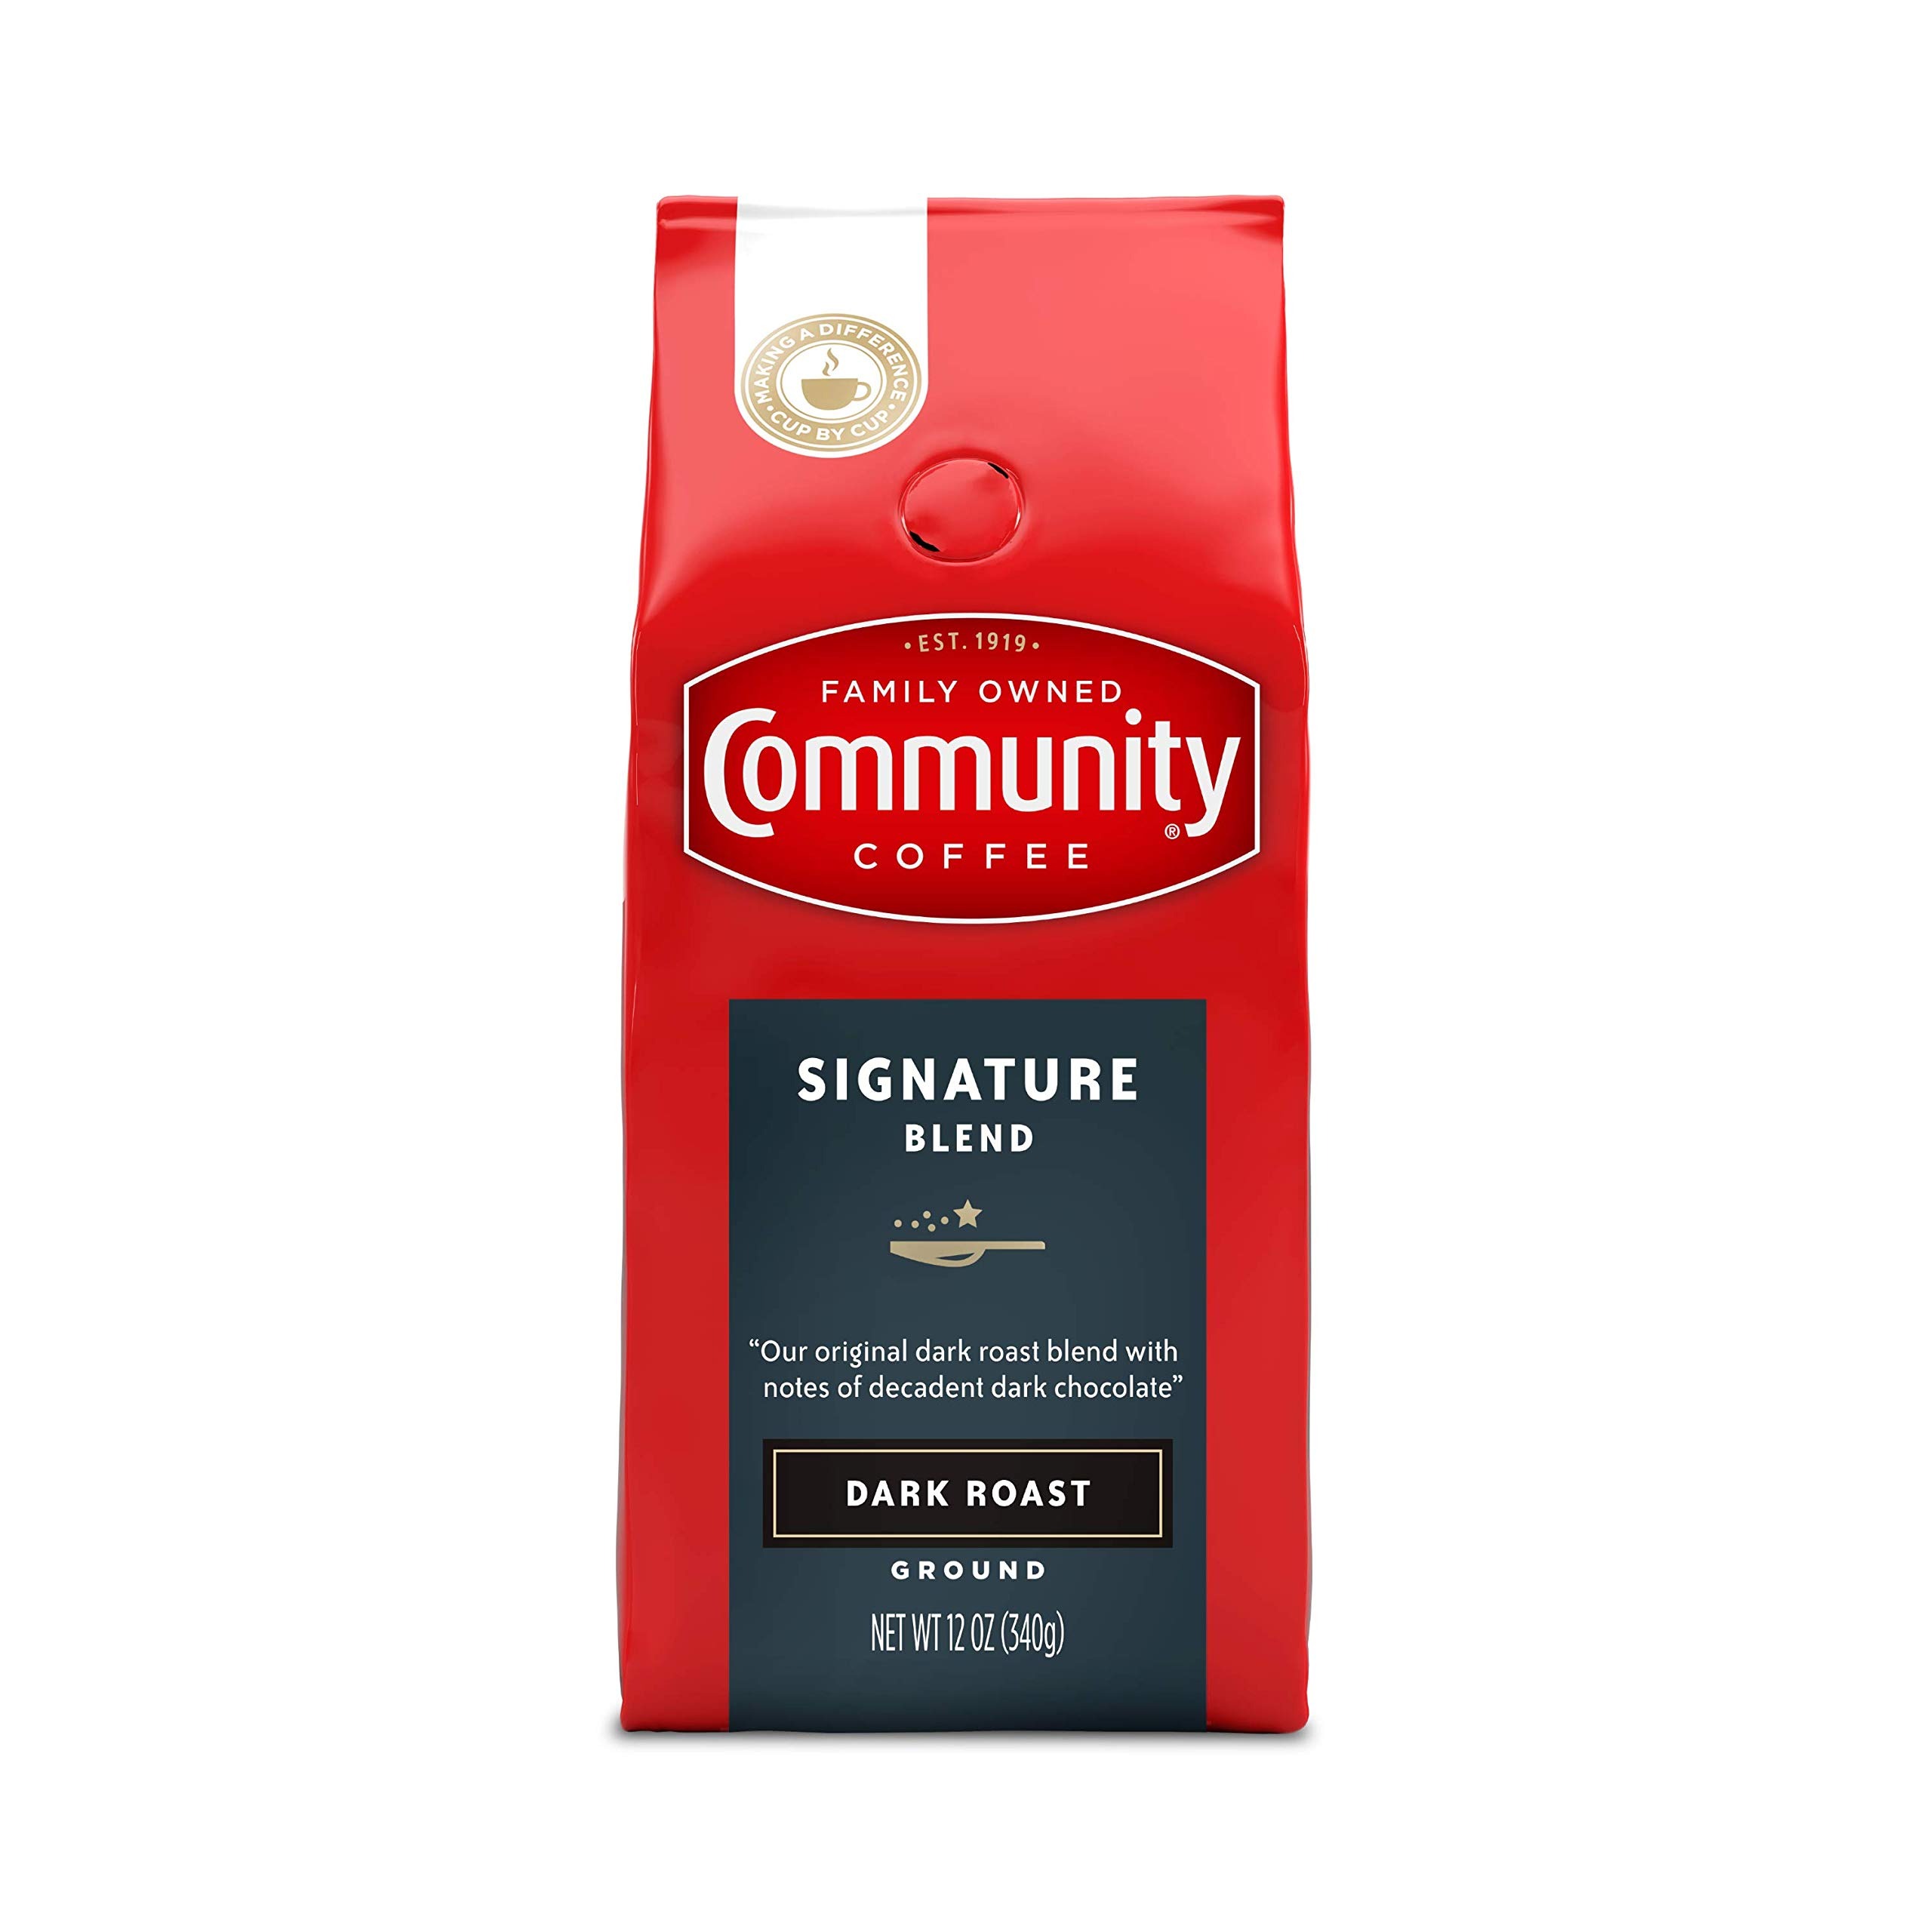
Item Name: Community Coffee Premium Ground Coffee, Signature Blend, Dark Roast, 12 Ounce
Bullet Point 1: Roasted to deep, dark perfection, this signature Dark Roast has a rich, bold flavor.
Bullet Point 2: Share the rich, smooth taste of Community Coffee with your friends and family.
Bullet Point 3: Roast: Dark - Body: Full - Brightness: Low
Bullet Point 4: Made with 100% select arabica coffee beans
Bullet Point 5: High-quality coffee sourced, blended, and roasted with 4 generations of family care
Bullet Point 6: Rich and bold
Bullet Point 7: Made with 100% select Arabica coffee
Bullet Point 8: Taste the difference family makes
Bullet Point 9: Works in all single-serve cup brews (except Vue brewers)
Bullet Point 10: Ships in Certified Frustration-Free Packaging
Value: 12.0
Unit: Ounce

Price: 8.805